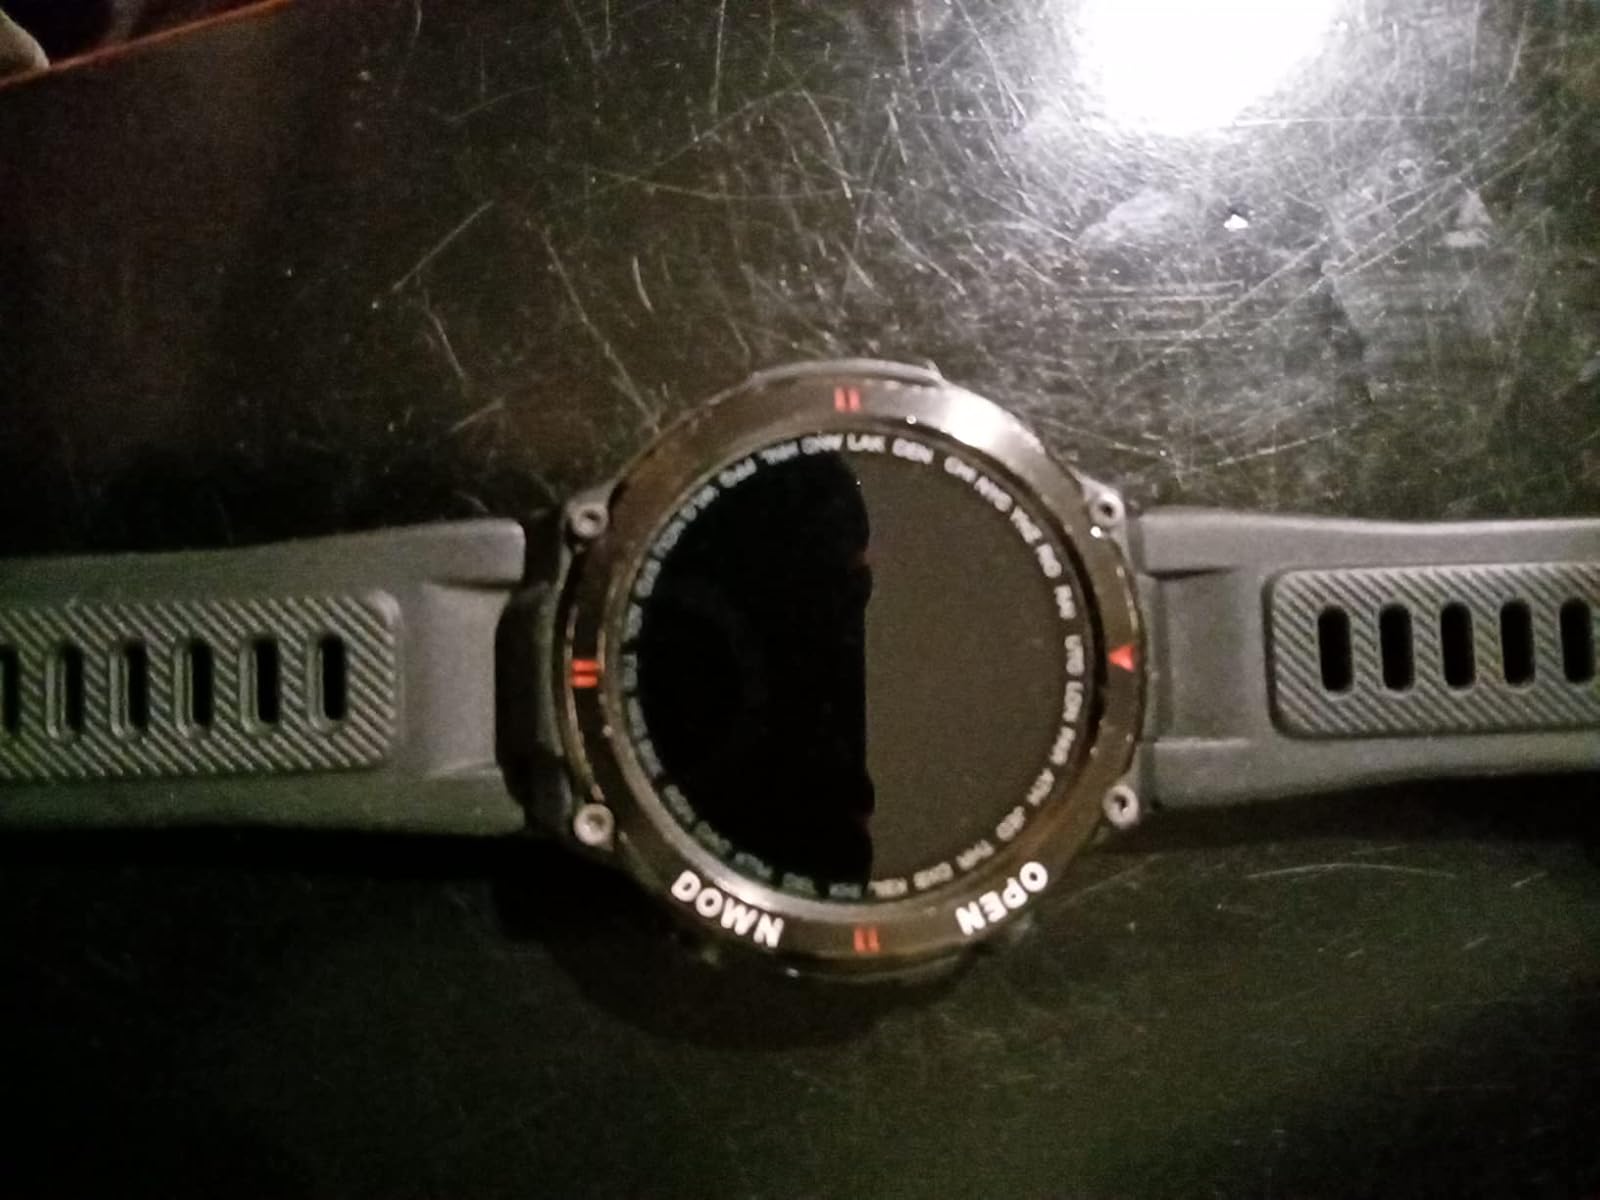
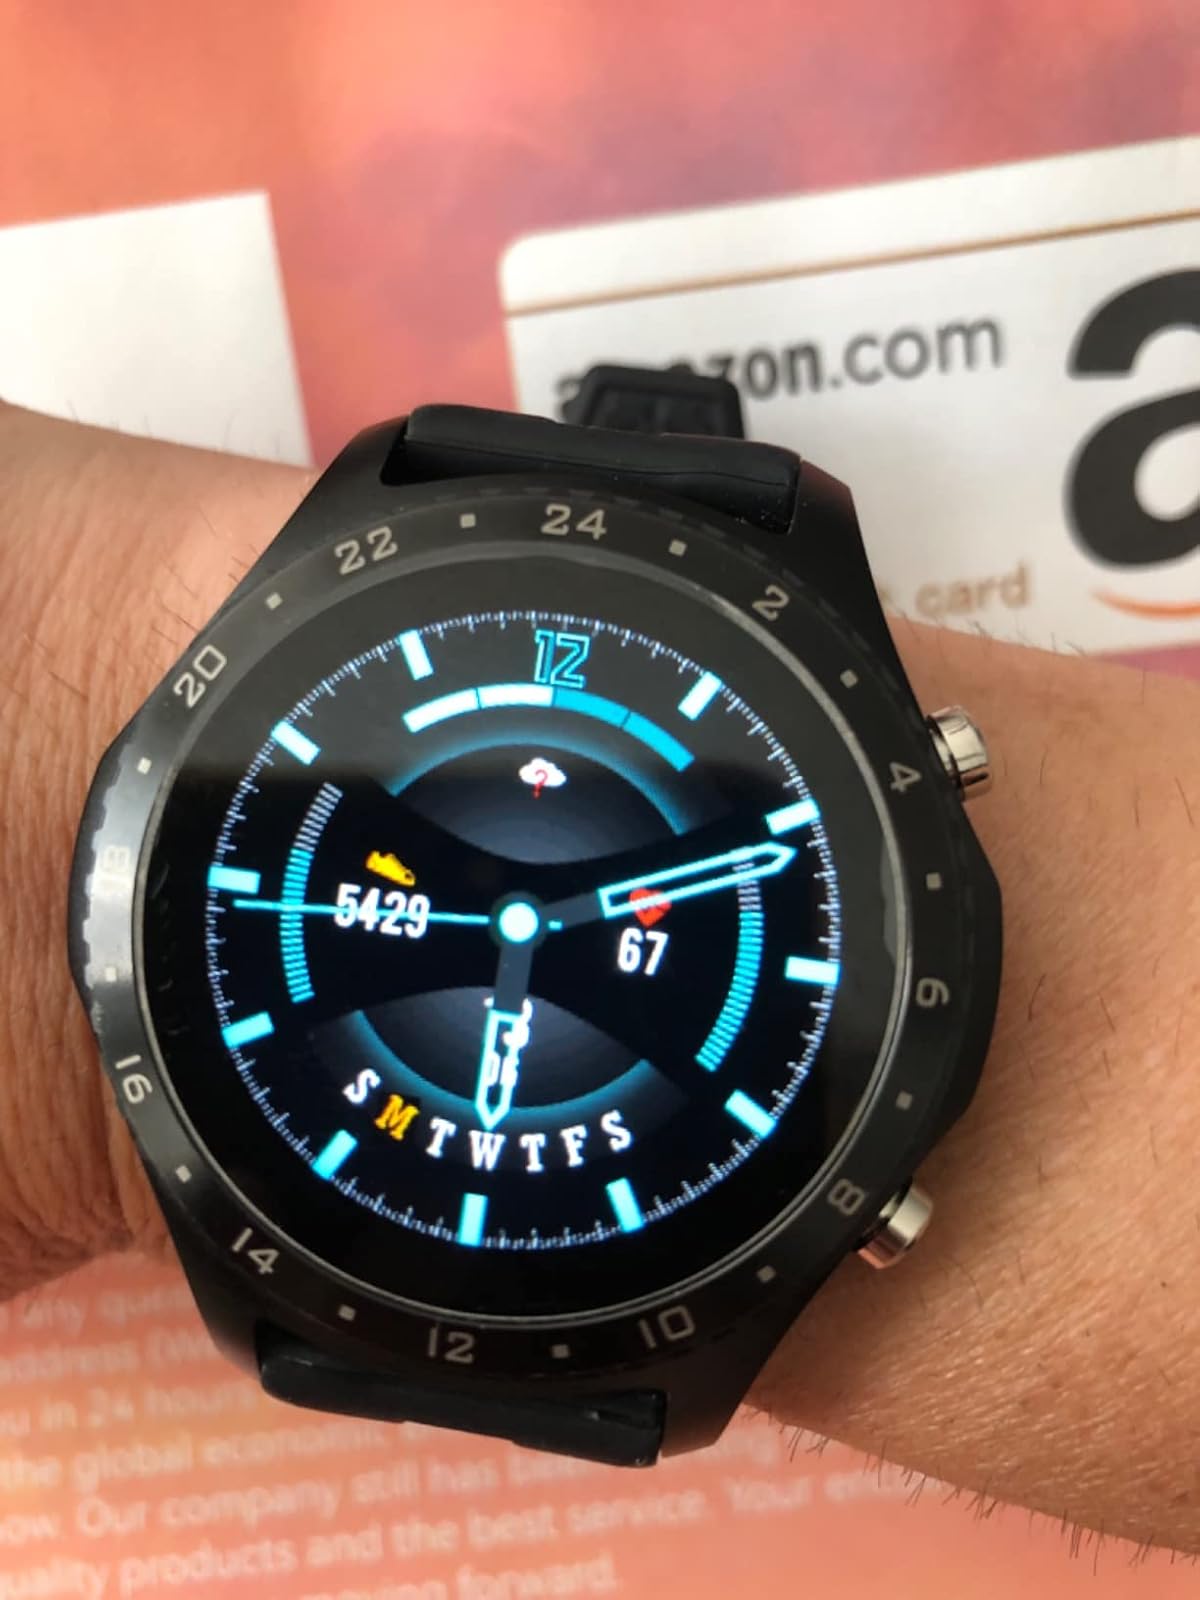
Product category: smartwatch
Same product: no